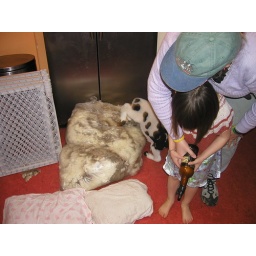
Jump to six days old, 12 oz milk in the only bottle in the house that a &amp;quot;pop bottle nipple&amp;quot; fit on!